Marc Broussard

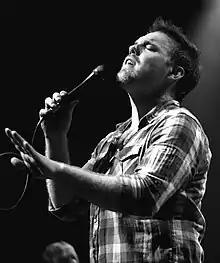
Broussard performing in 2011

Marc Broussard (born January 14, 1982) is an American singer-songwriter. His style is best described as "bayou soul", a mix of funk, blues, R&B, rock and pop, matched with distinct Southern roots. He has released twelve studio albums, one live album, and three EPs, and has charted twice on Hot Adult Top 40 Tracks.